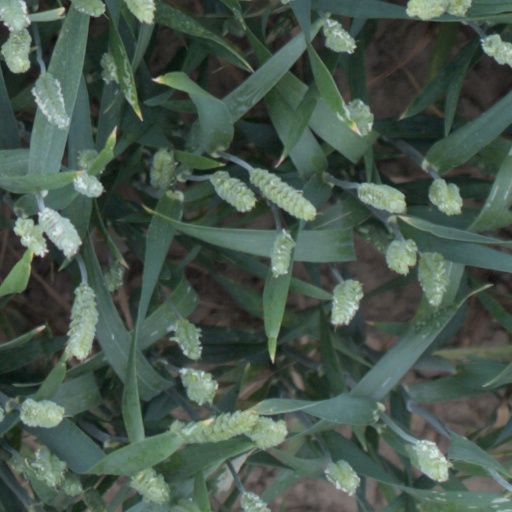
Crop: wheat